Belvès station

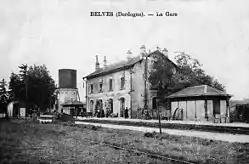
Belvès station around 1900.

Belvès is a railway station in Belvès, Nouvelle-Aquitaine, France. The station is located on the Niversac - Agen railway line. The station is served by TER (local) services operated by SNCF.